Passionate Journey

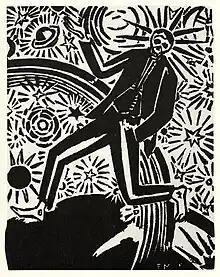
The protagonist finishes with a posthumous walk in the cosmos.

The black-and-white woodcut images in the book were each . Masereel self-published the book in Geneva on credit from Swiss printer Albert Kundig in 1919 as in an edition of 200 copies. It was printed directly from the original woodblocks.